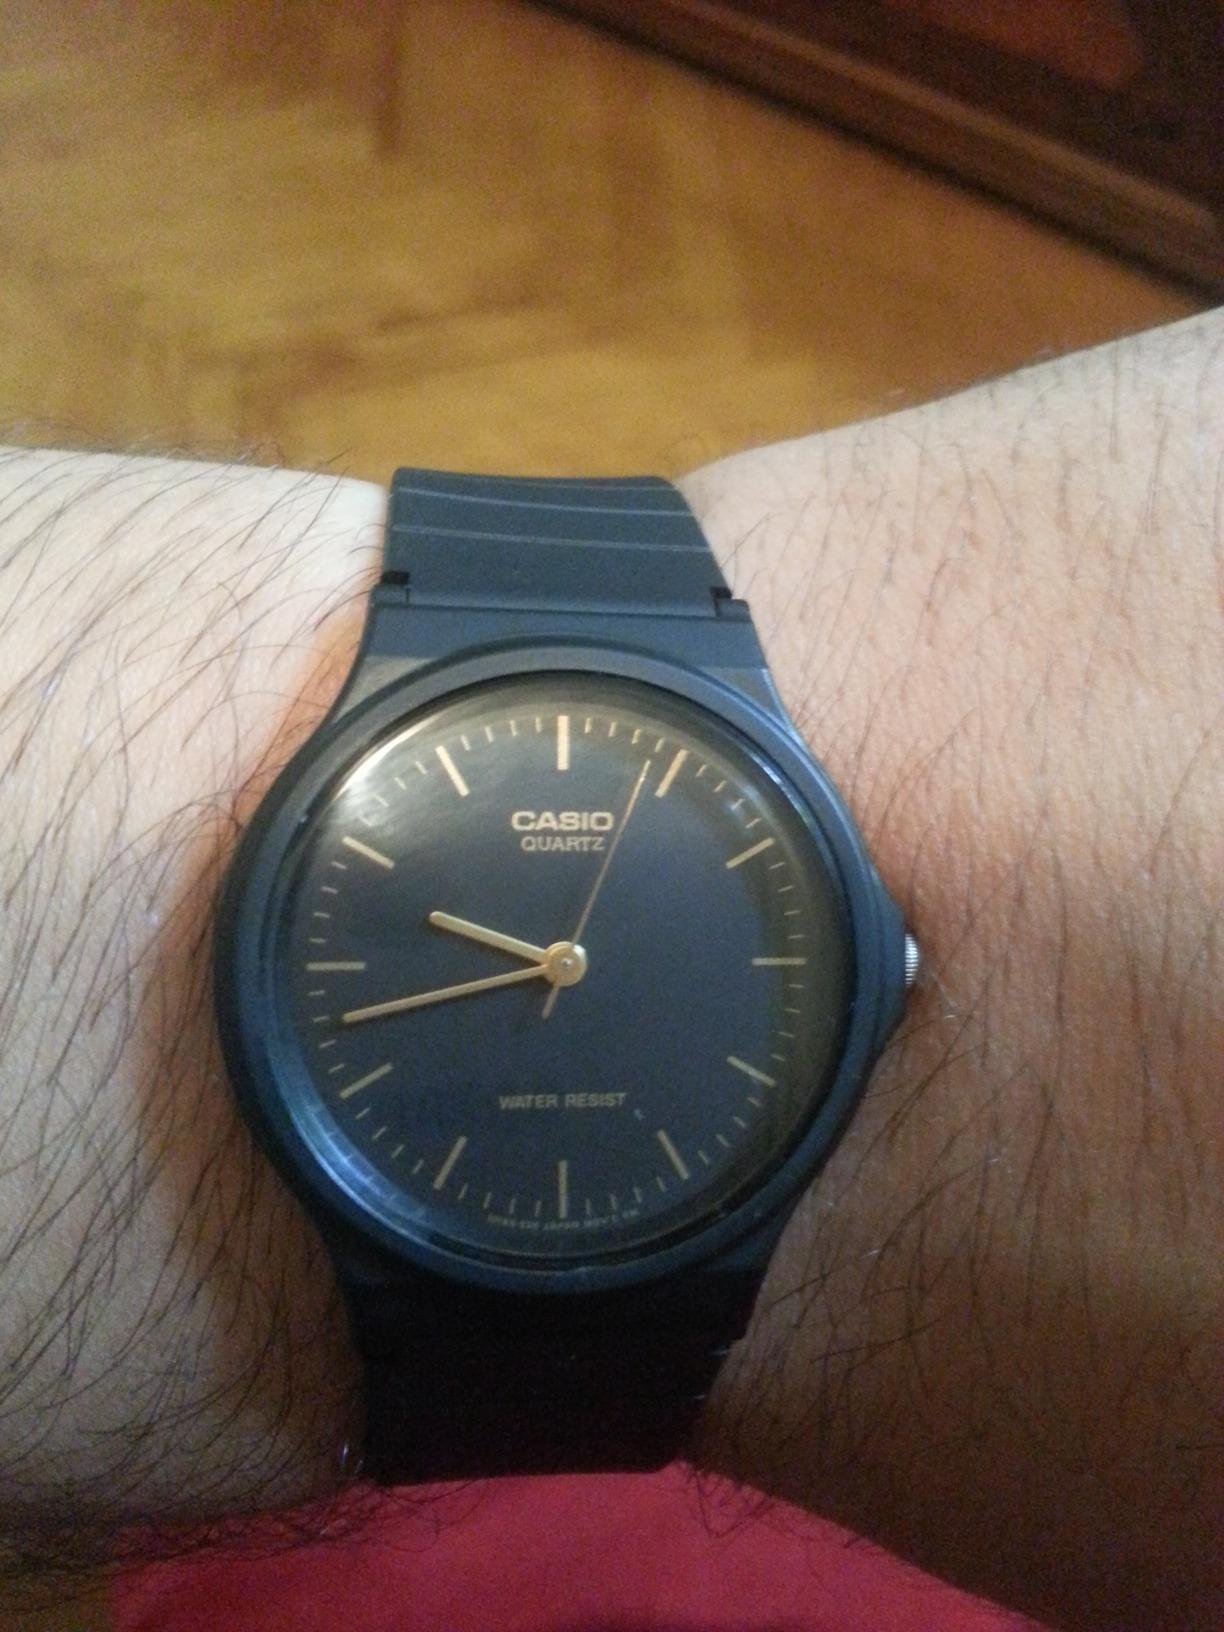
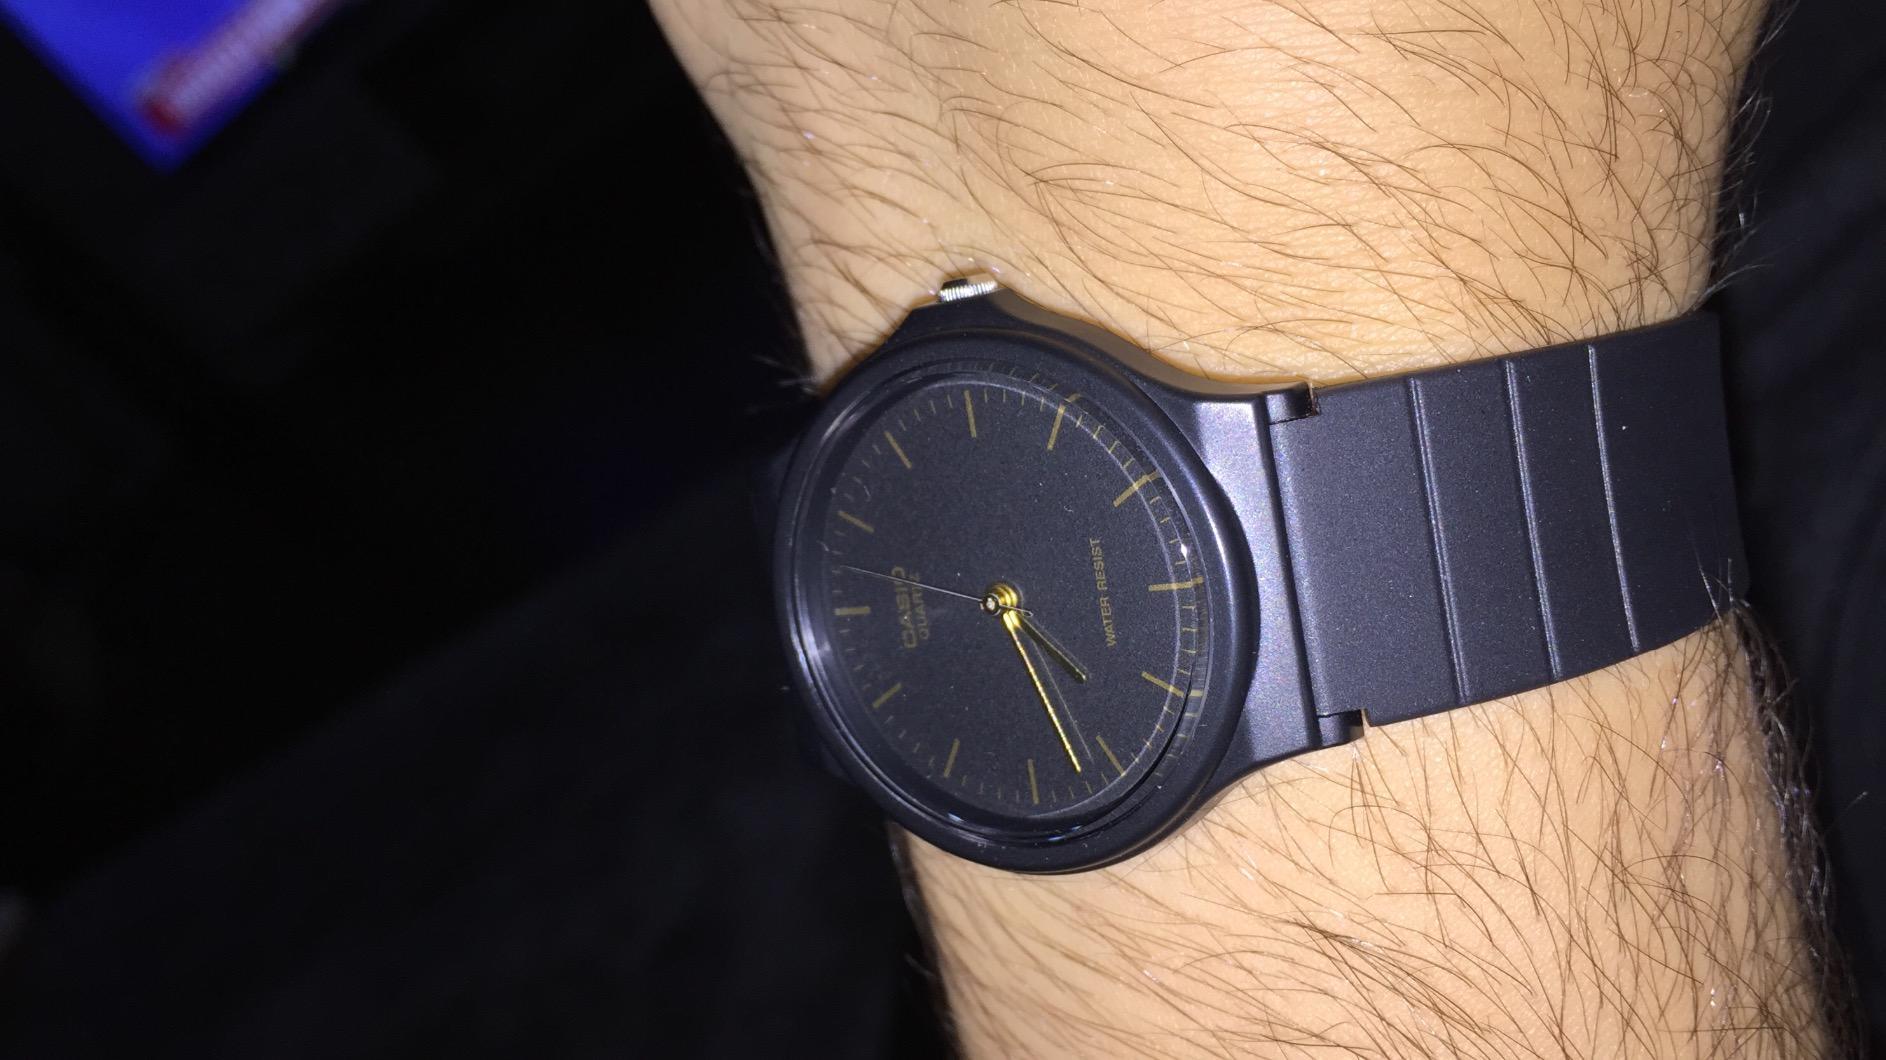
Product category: accessories_watch
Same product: yes